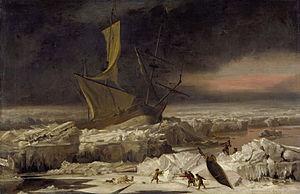
Abraham Hondius ou Abraham Danielsz. Hondius ou Abraham de Hondt est un peintre néerlandais du siècle d'or. Il est connu pour ses peintures de paysages, de scènes de chasse, de scènes de genre militaire, de scènes religieuses et de portraits.